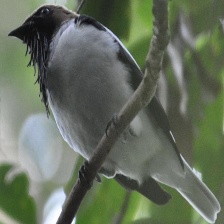
Species: BEARDED BELLBIRD
Scientific name: PROCNIAS AVERANO